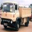
Label: truck